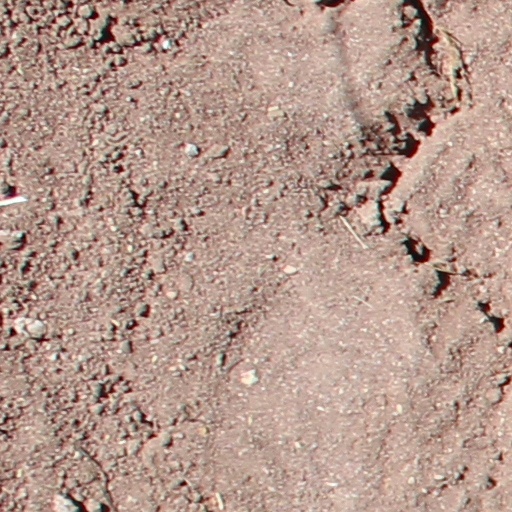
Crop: wheat